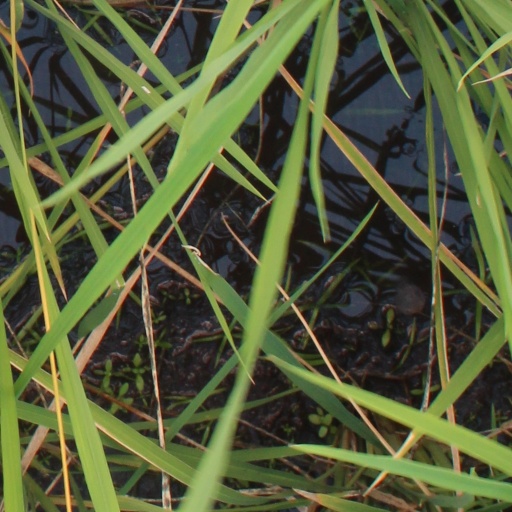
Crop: rice